Tiramisu

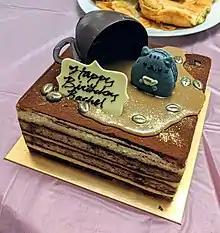
Tiramisu birthday cake

Tiramisu appears to have been invented in the late 1960s or early 1970s, but where and when exactly is unclear. Some believe the recipe was derived from "sbatudin", a simpler dessert made of egg yolks and sugar. Others argue it originated from another dish, "dolce Torino".